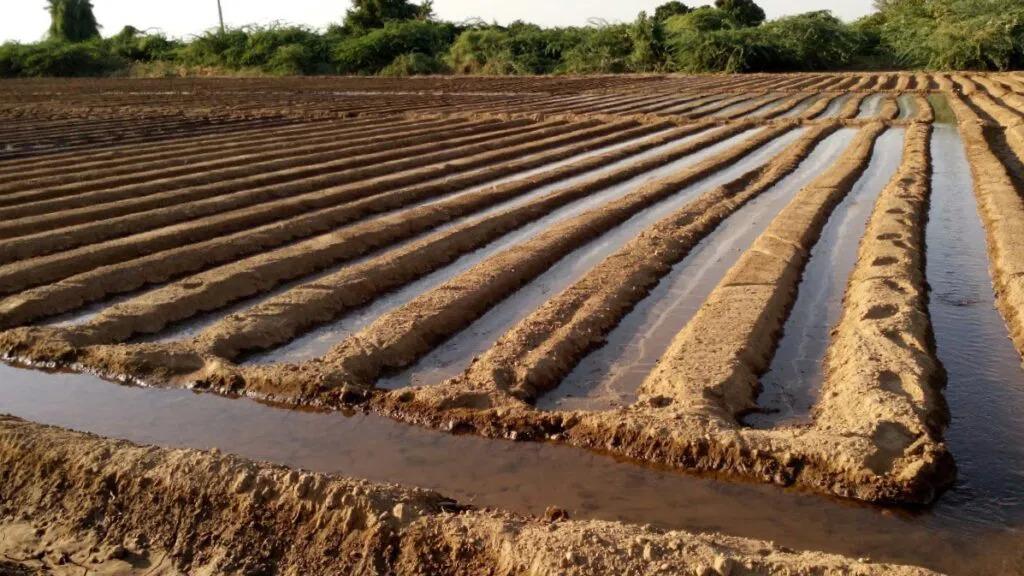
Huu ni mfumo wa umwagiliaji wa mifereji ambapo, maji huendeshwa kwenye mifereji iliyochongwa ardhini, ili kumwagilia mimea. Mfumo huu wa umwagiliaji unafaa kwa mazao yanayopandwa katika safu, kama vile mahindi na mboga.